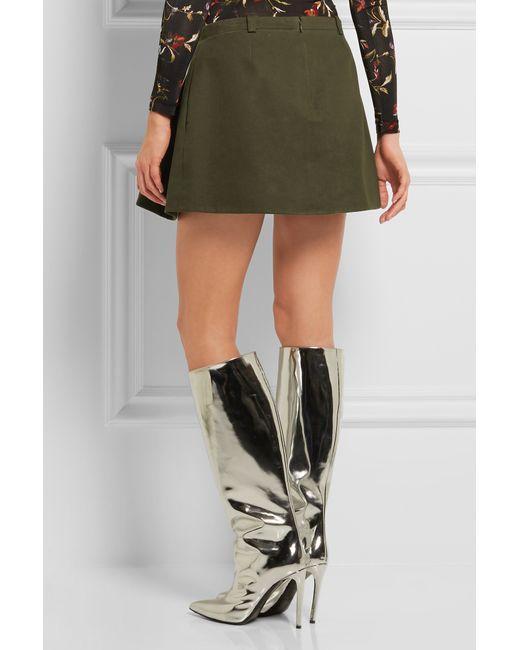
Schwarzes Blumenoberteil mit langen Ärmeln, armeegrüner Minirock und knielanger goldener Stiefel mit hohem Absatz